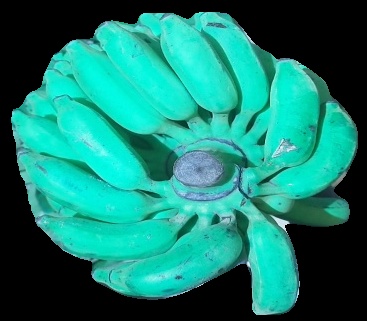
Variety: elakki-bale
Grade: grade3